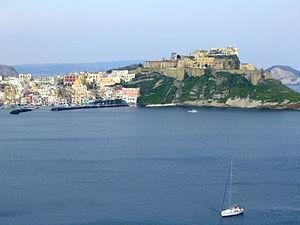
Procida est une île et une commune italienne d'environ 10 400 habitants, appartenant à la ville métropolitaine de Naples, en Campanie, dans le sud de l'Italie.